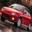
Label: automobile